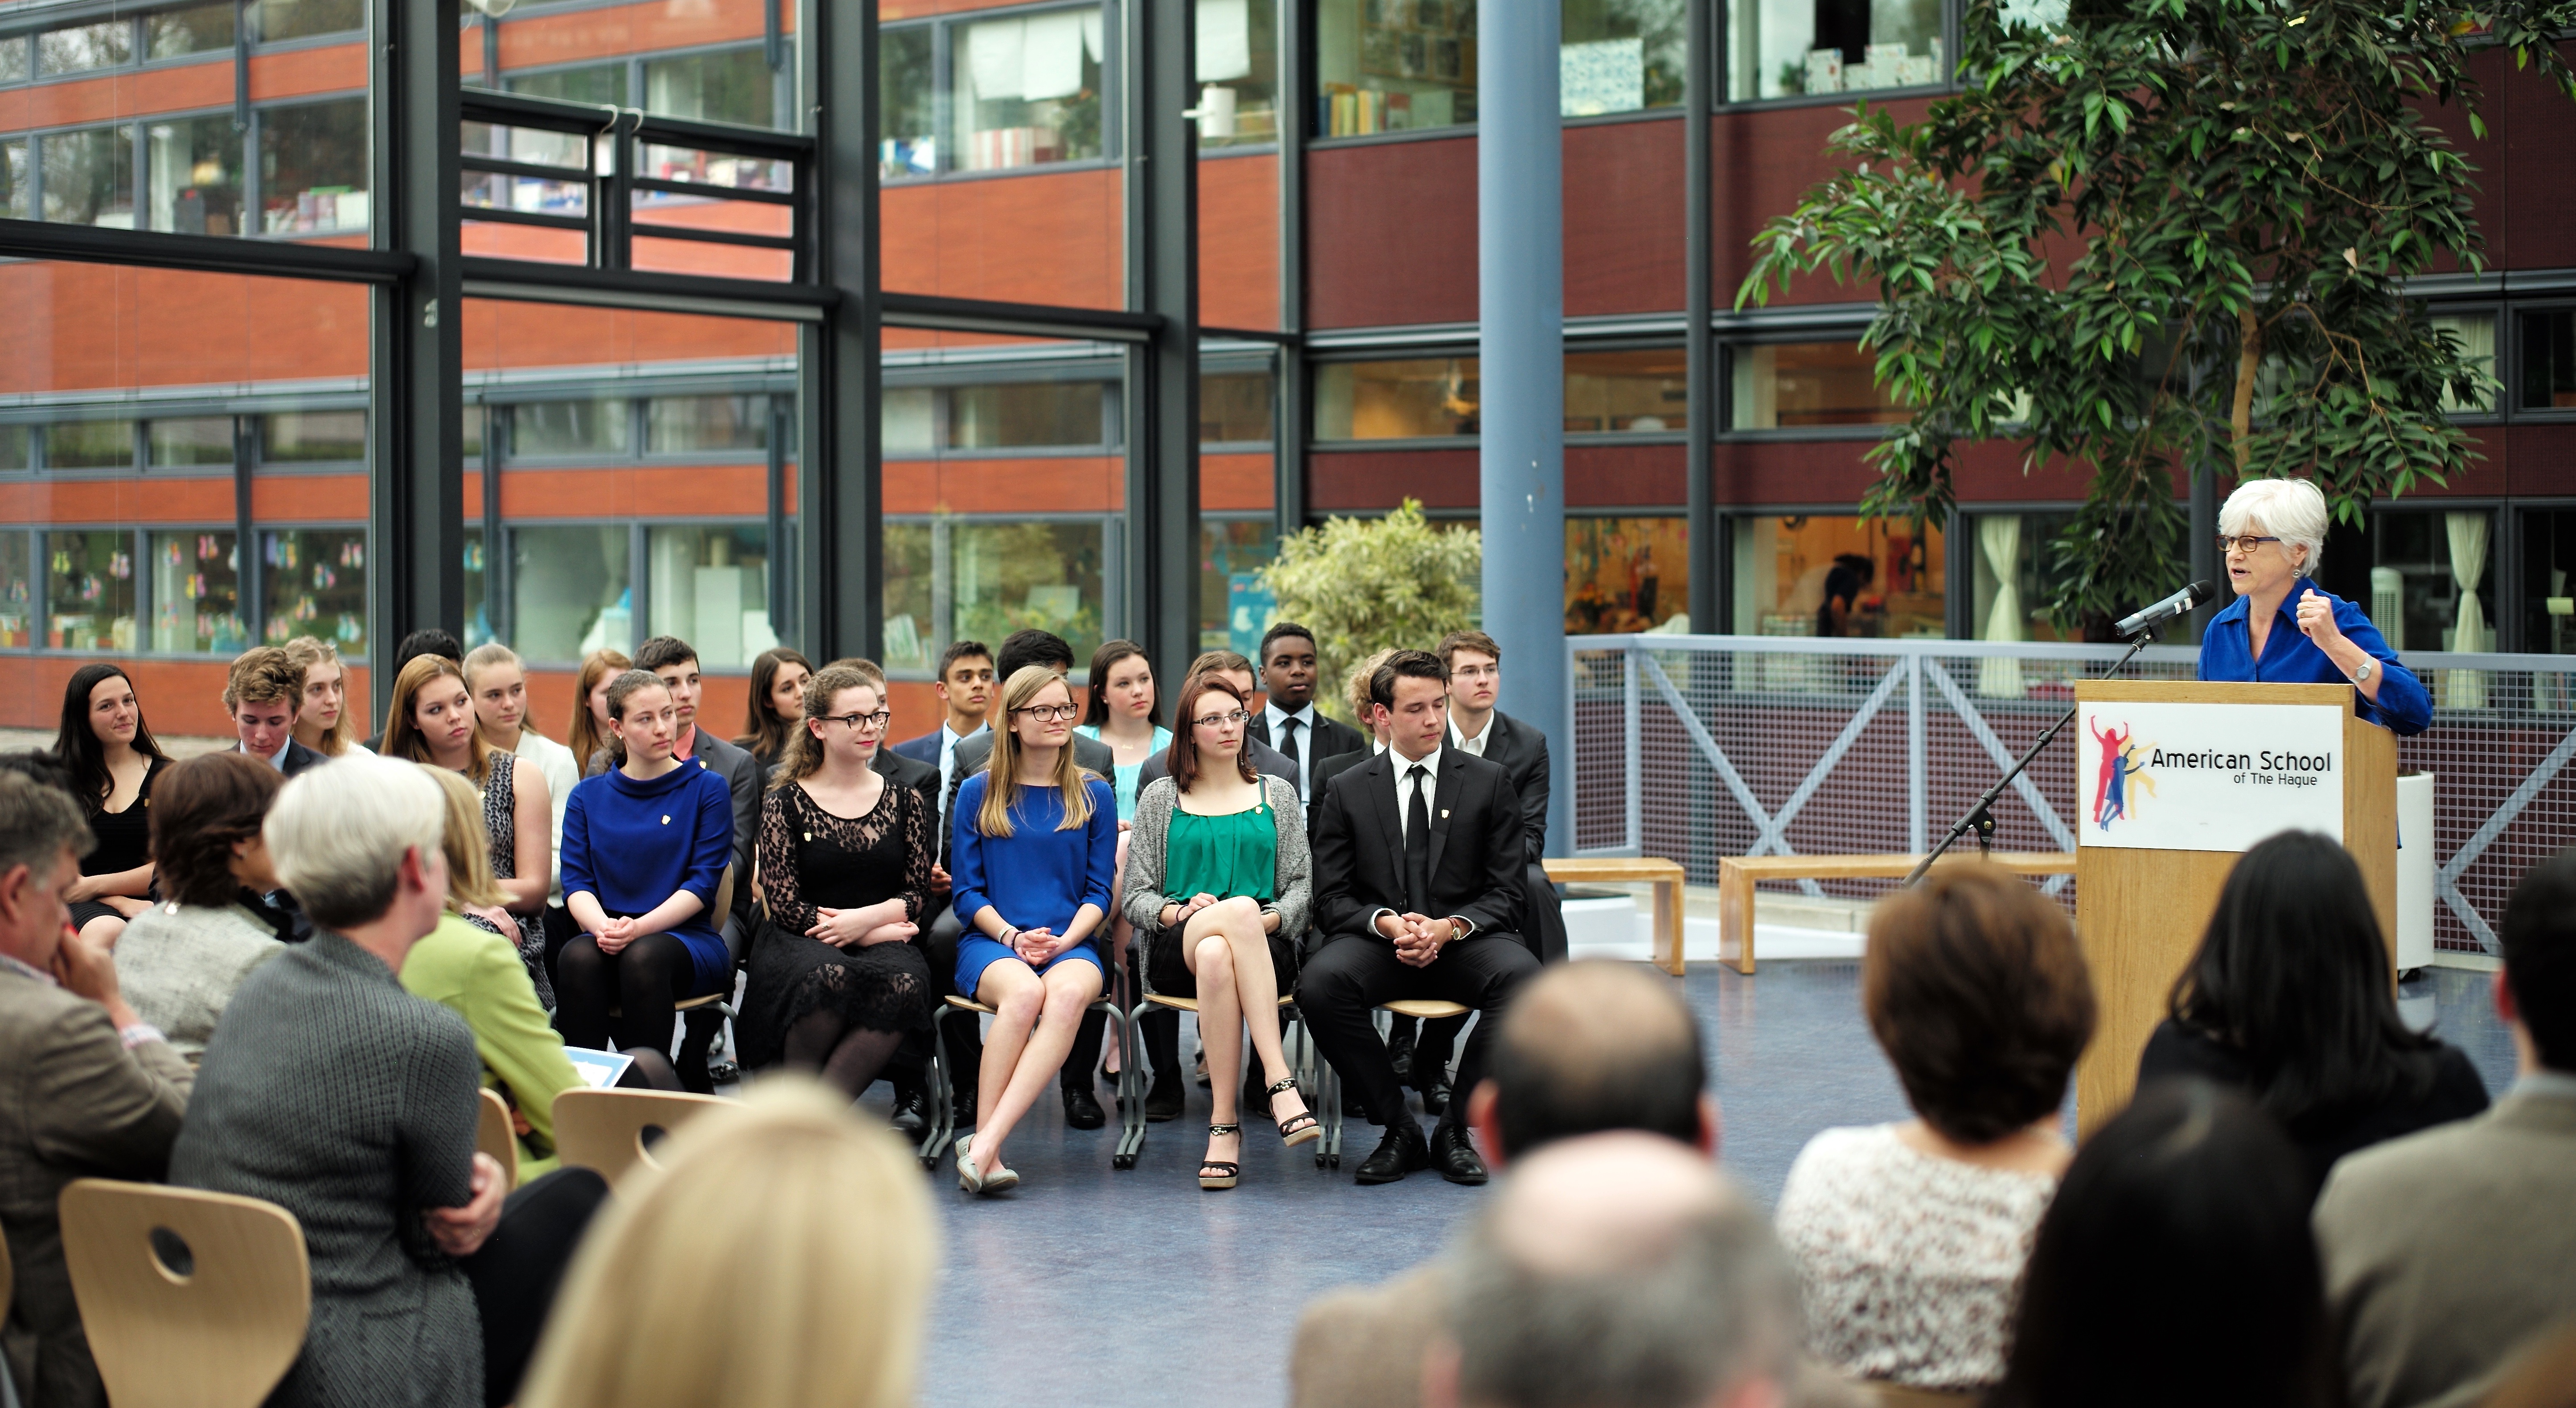
basketball, ash, 2015, national, holland, hague, netherlands, m, american, society, sports, honor, school, campus, leica, 240, nhs, induction, sport venue, endurance sports